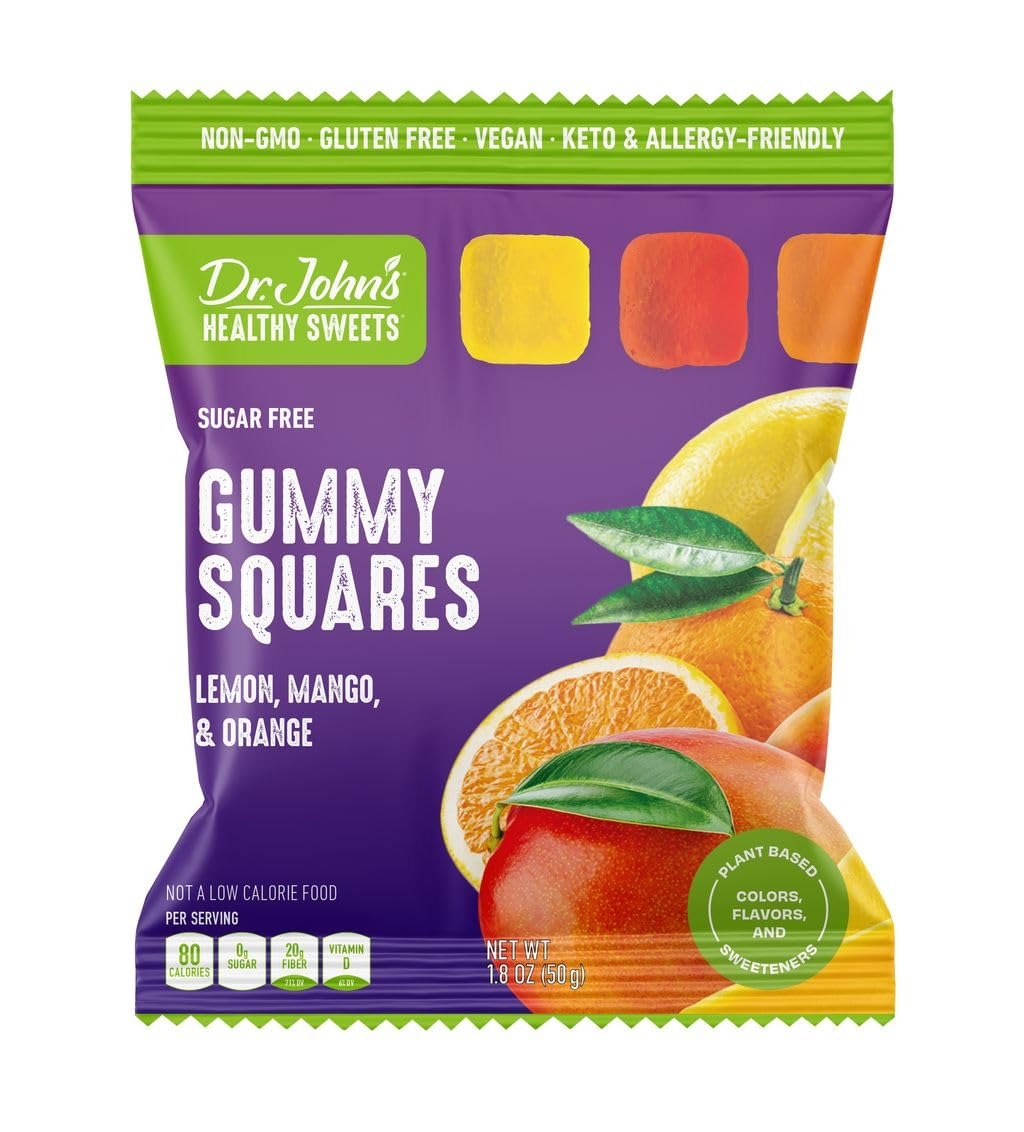
Item Name: Dr. John's Sugar Free Gummy Squares, Lemon, Mango & Orange, Tropical Fruit Mix Candies, 6 pack, No Artificial Colors, Flavors, or Sweeteners
Bullet Point 1: Delicious Gummy Treats: Indulge in the sweet and fruity flavors of lemon, mango, and orange with these sugar-free gummy squares.
Bullet Point 2: Guilt-Free Snacking: These candies are non-GMO, gluten-free, vegan, keto, and allergy-friendly, making them a healthier option for your sweet cravings.
Bullet Point 3: Sweetened Naturally: Crafted without artificial sweeteners, these gummies are sweetened using natural ingredients for a delightful taste.
Bullet Point 4: Convenient Resealable Bag: The resealable packaging ensures freshness and allows you to enjoy these treats one square at a time.
Bullet Point 5: Ideal for Special Diets: Whether you follow a keto, vegan, or gluten-free lifestyle, these gummy squares cater to your dietary needs.
Product Description: Indulge in a guilt-free treat with Dr. John's Healthy Sweets Sugar Free Gummy Squares. These delightful candies are crafted with the tantalizing flavors of lemon, mango, and orange, offering a burst of refreshing citrus goodness. Formulated to be non-GMO, gluten-free, vegan, keto, and allergy-friendly, these gummy squares cater to a wide range of dietary preferences. Enjoy the delicious taste without compromising your health goals. Savor the chewy texture and vibrant flavors while satisfying your sweet cravings in a wholesome way. Indulge in these irresistible gummy squares anytime, anywhere, and experience the perfect balance of sweetness and nutrition.
Value: 1.7637
Unit: Ounce

Price: 22.99